Discovery and development of phosphodiesterase 5 inhibitors

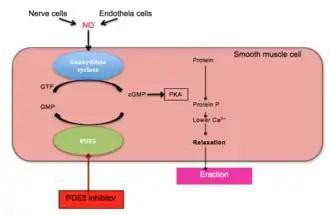
Figure 1. Biological pathway of penile erection

Penile erection is a hemodynamic event in the smooth muscle of corpus cavernous. PDE5 is the main cGMP hydrolysing enzyme found in penile corpus cavernous. Erection is triggered by release of the neurotransmitter nitric oxide (NO) from non-adrenergic and non-cholinergic neurons from nerve ending in the penis as well as from endothelial cells. NO activates soluble guanylyl cyclase in smooth muscle cells in the penis which results in increased production of 3'-5'-cyclic guanosine monophosphate from guanosine-5'-triphosphate (GTP). Cyclic GMP binds to the cGMP-dependent protein kinase (PKG1) which phosphorylates several proteins that results in decreased intracellular calcium. Lower intracellular calcium leads to smooth muscle relaxation and ultimately penile erection. This pathway is demonstrated in figure 1.